Balboa Pier

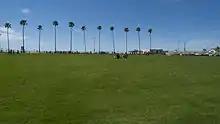
Balboa Pier Park

The pier was heavily damaged in the severe El Niño storms of 1998, which also destroyed the famous diamond-shaped Aliso Pier in Laguna Beach. One of the pillars was damaged, causing a partial collapse of one corner. The wooden posts have since been reinforced with steel sheathing and braces to prevent further damage.